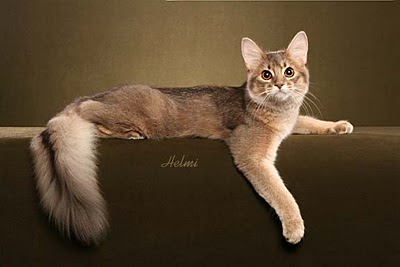
Animal: cat
Breed: abyssinian